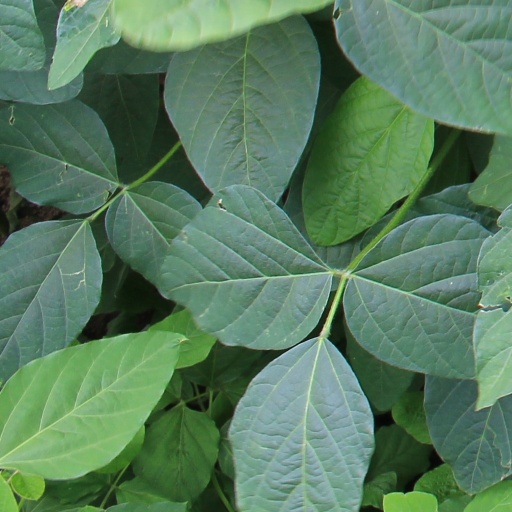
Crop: soybean